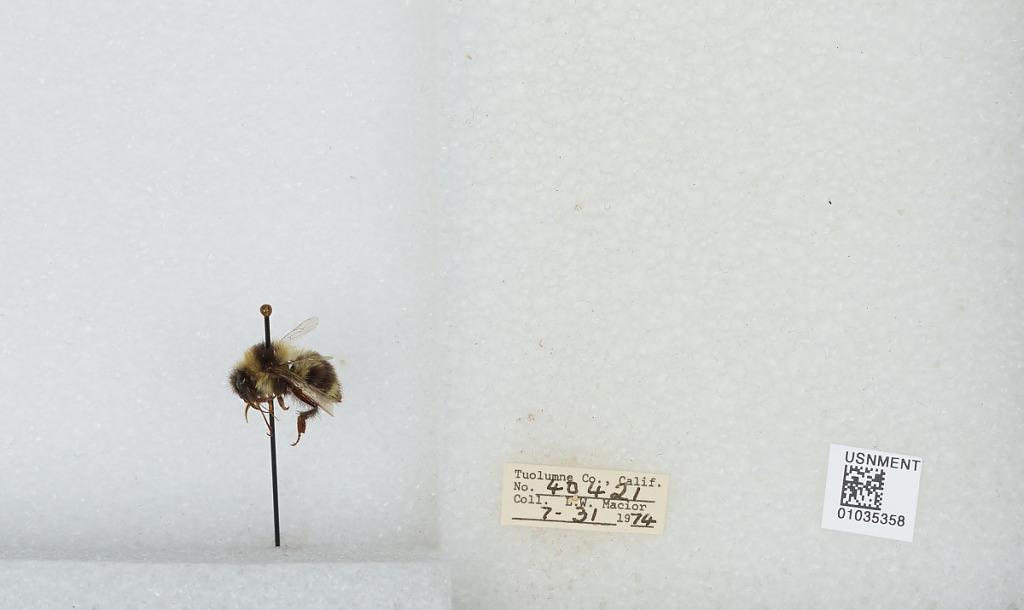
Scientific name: Bombus (Cullumanobombus) rufocinctus Cresson
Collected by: L. Macior
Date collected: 1974-7-31
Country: United States
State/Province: California
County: Tuolumne
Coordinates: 38.02, -119.93